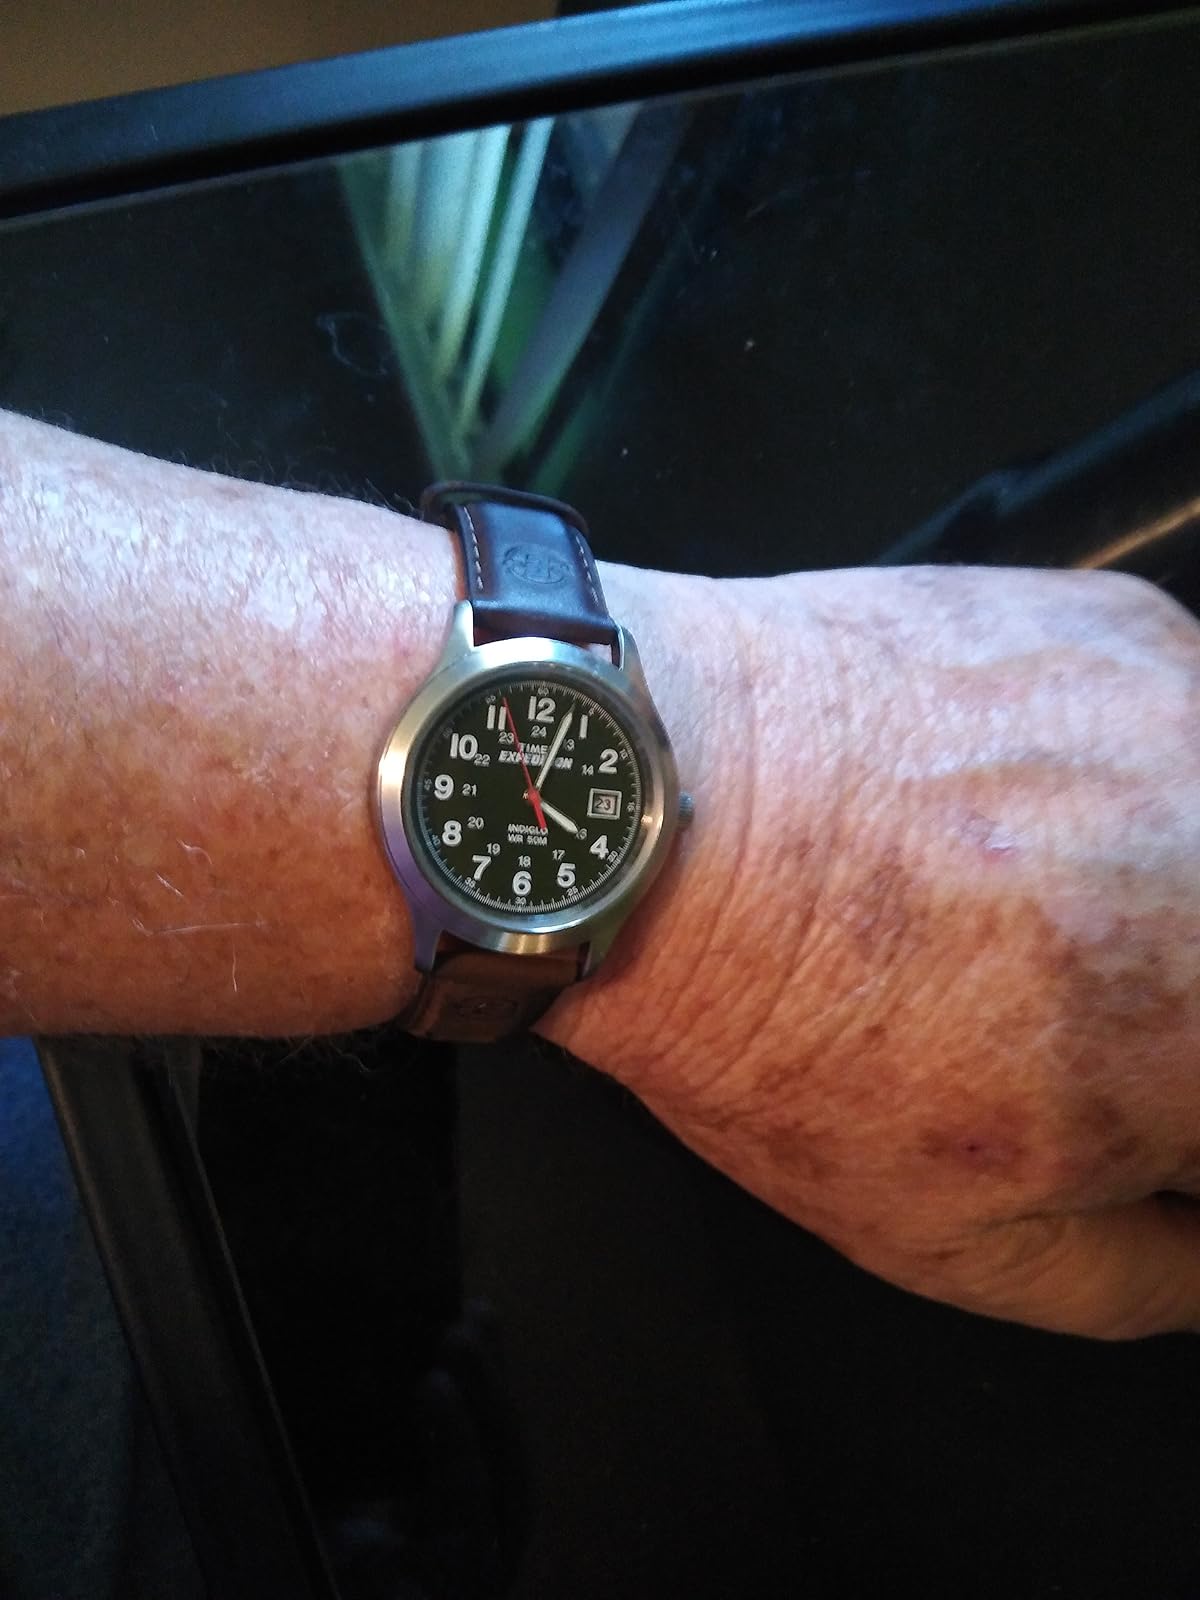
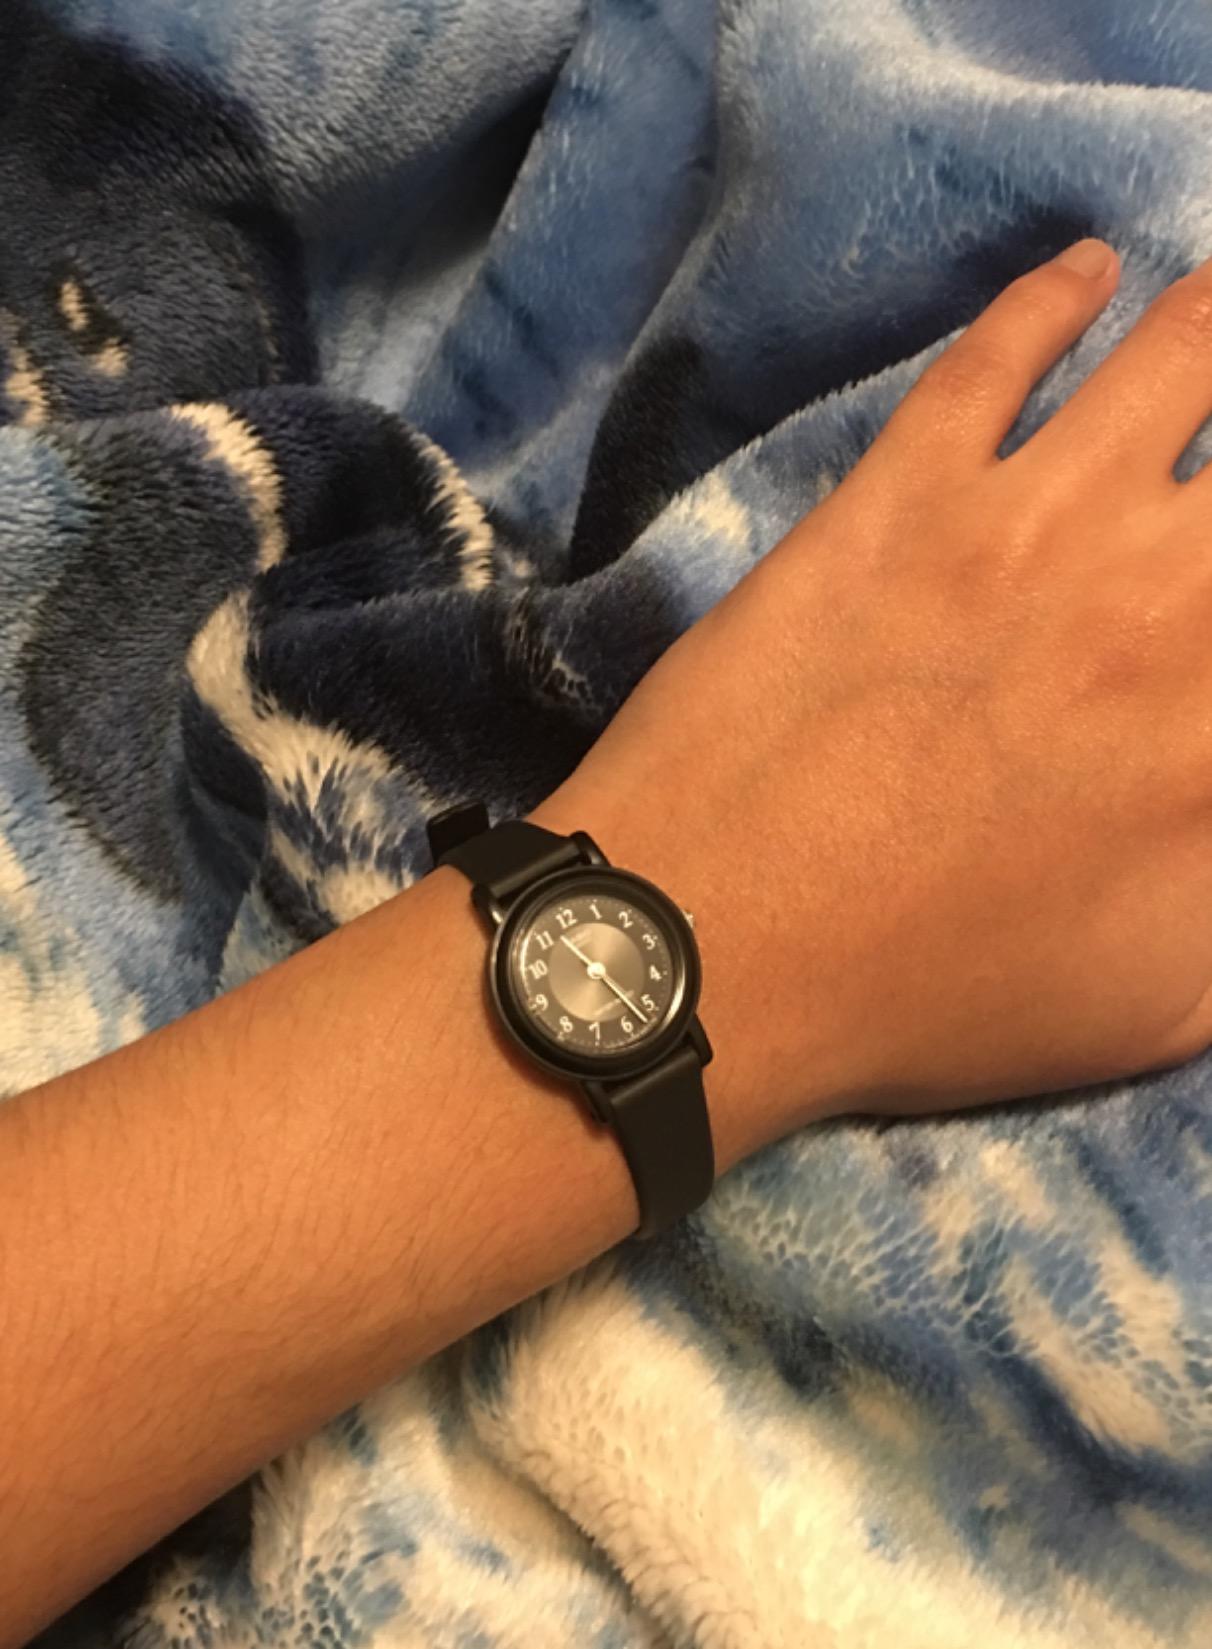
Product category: accessories_watch
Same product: no